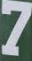
Number: 7